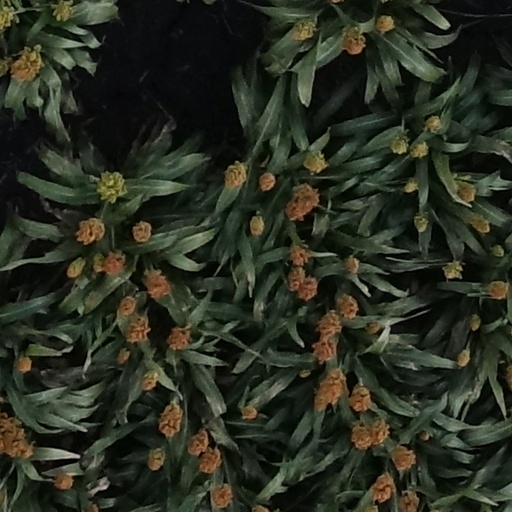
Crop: sorghum